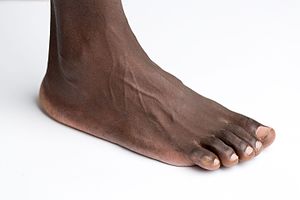
Fod (anatomi)
Menneskefod.
Fod er en anatomisk struktur der findes i mange hvirveldyr. Det er den sidste del af et lem der bærer vægt og tillader bevægelse. Hos mange dyr med fødder, er foden et separat organ i den sidste del af benet, bestående af en eller flere segmenter af knogler, generelt inkluderende klør eller negle.